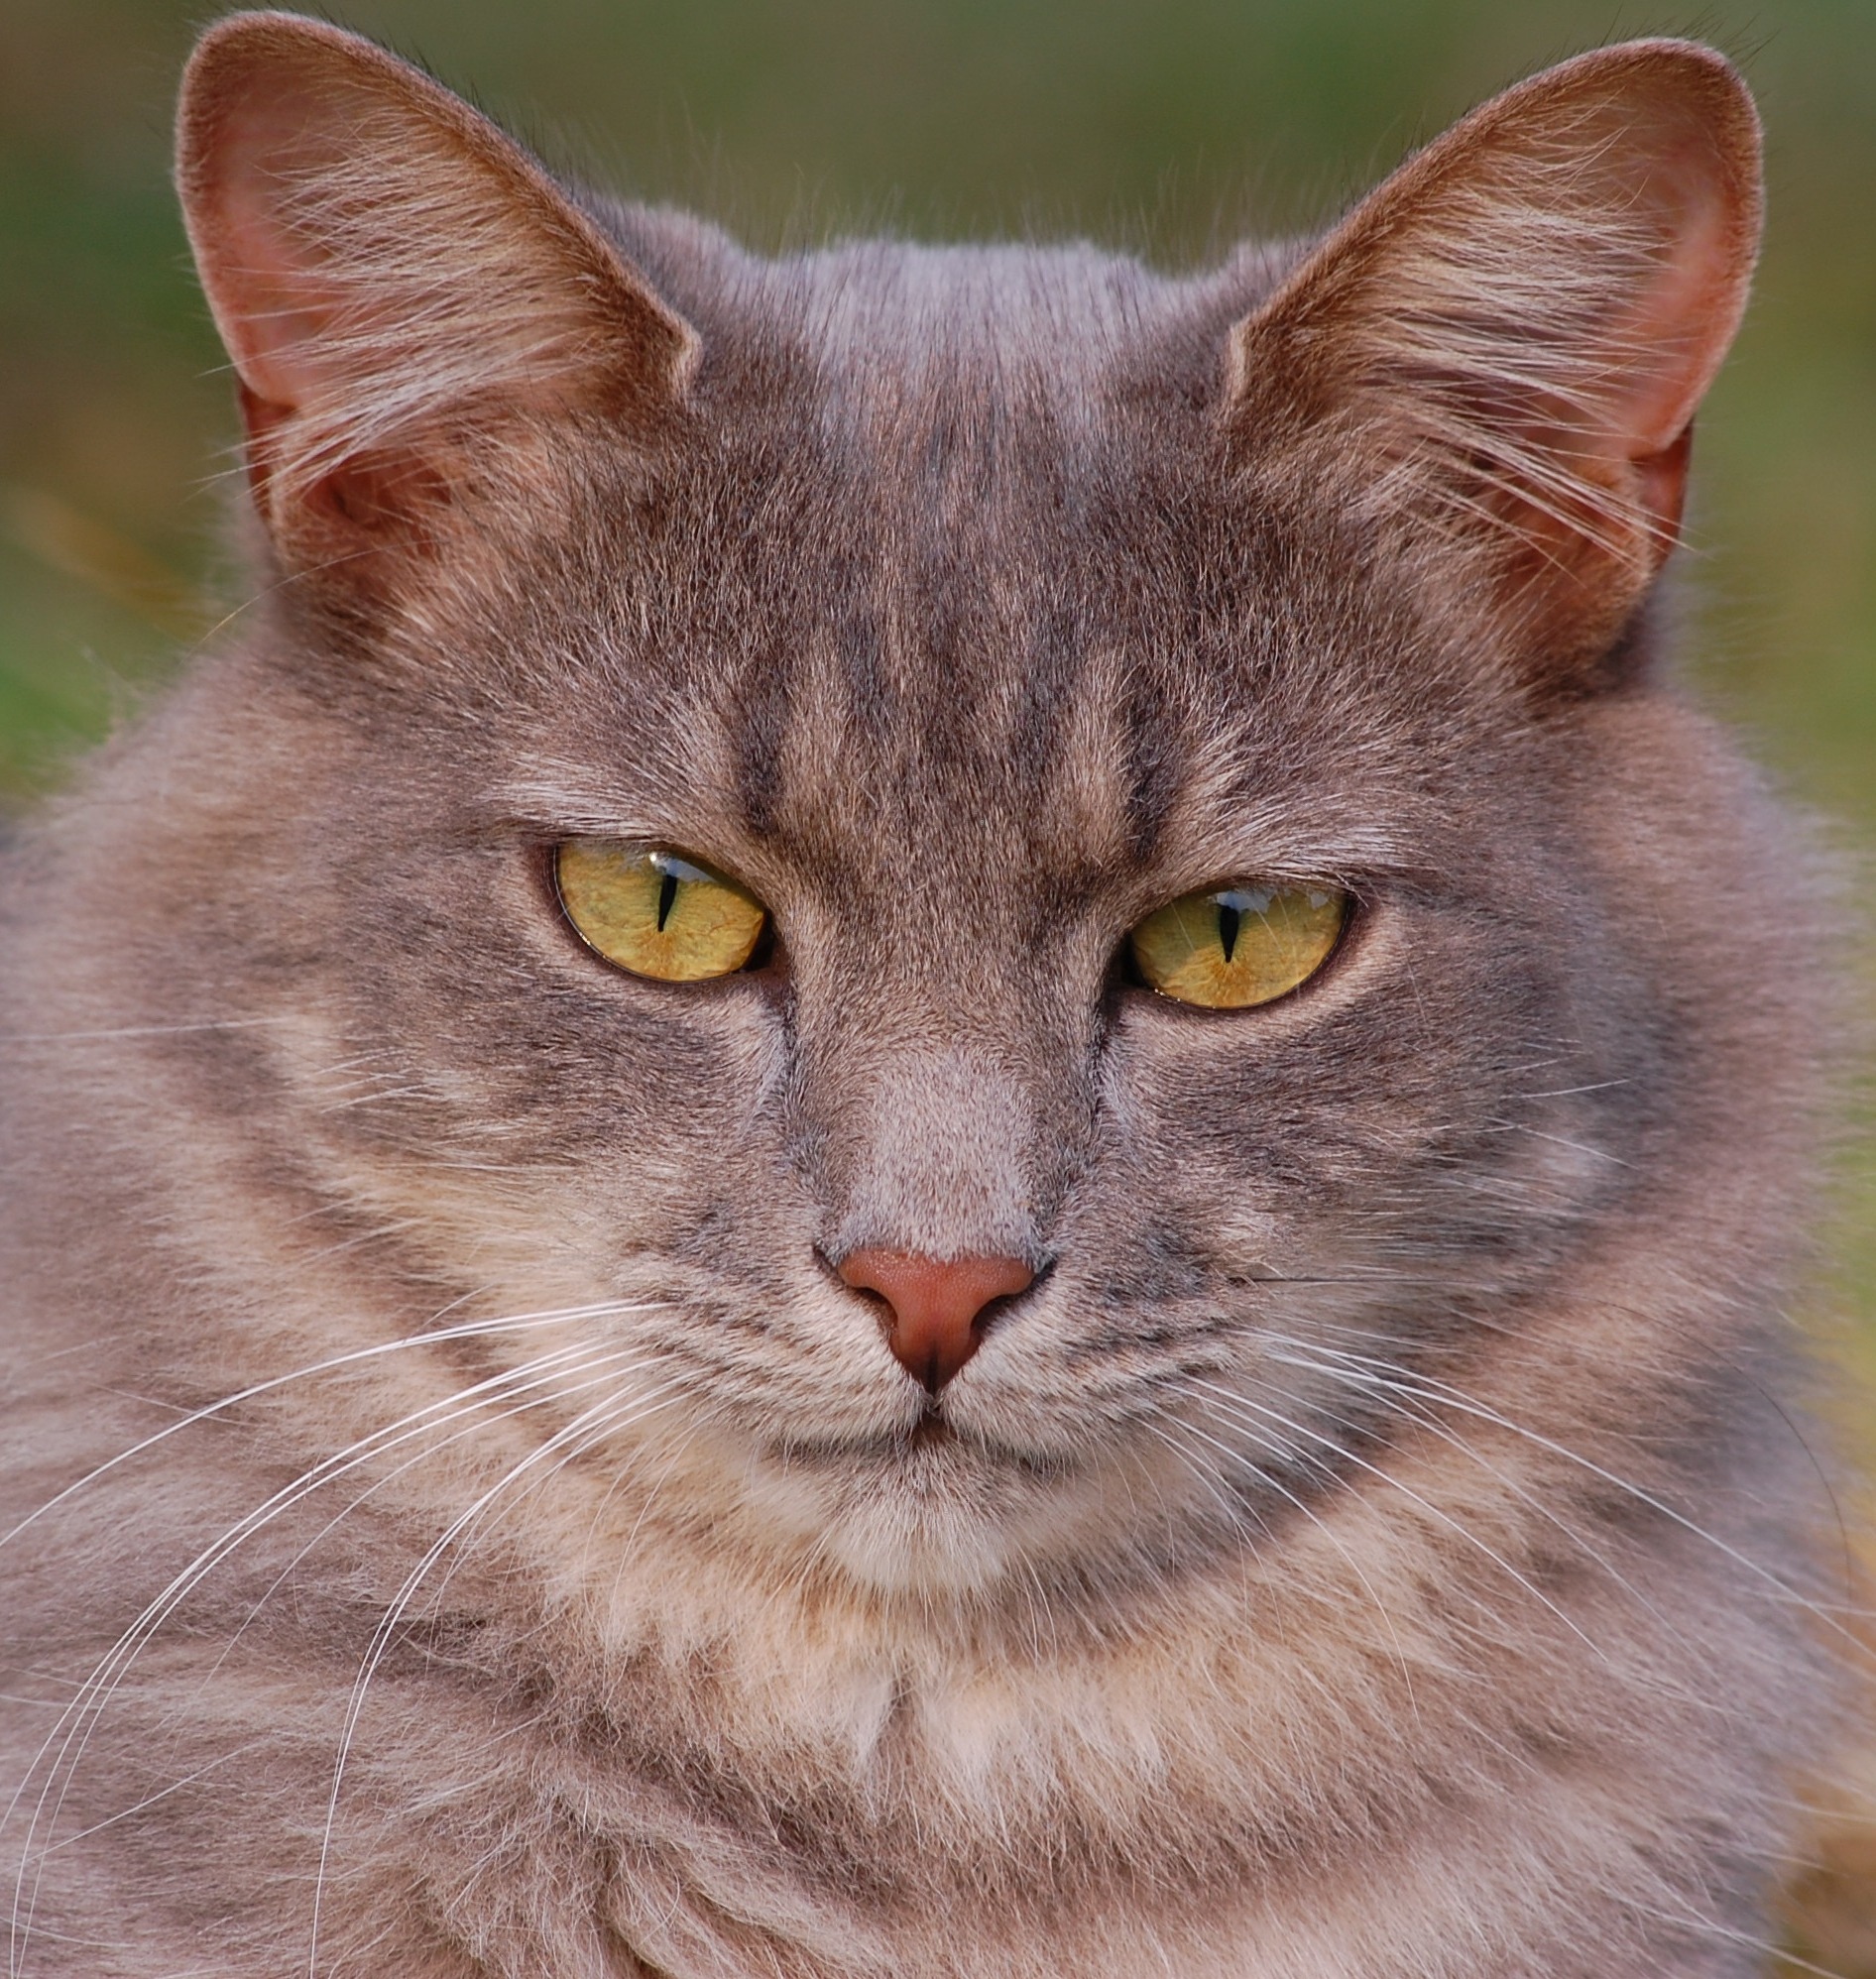
animal, cute, pet, cat, feline, mammal, fauna, close up, whiskers, vertebrate, burmese, tabby cat, european shorthair, chartreux, wild cat, small to medium sized cats, cat like mammal, carnivoran, nebelung, domestic short haired cat, pixie bob, domestic long haired cat